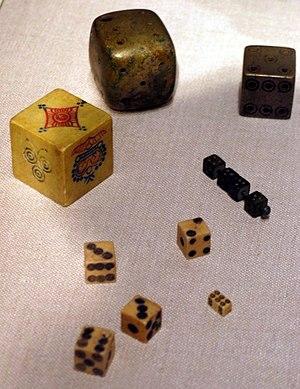
Un dé est un objet, généralement de petite taille et de forme cubique, qui permet de tirer aléatoirement un nombre ou un symbole parmi plusieurs possibilités.
L'histoire des probabilités a commencé avec celle des jeux de hasard. Bien que quelques calculs de probabilité soient apparus dans des applications précises au Moyen Âge, ce n'est qu'au XVIIᵉ siècle que la théorie des probabilités est élaborée. Elle évolue sans vrai formalisme pendant deux siècles autour du célèbre problème des partis, de problèmes d'urnes ou d'autres problèmes issus de jeux. Apparaît alors au XXᵉ siècle la théorie classique des probabilités basée sur la théorie de la mesure et la théorie de l'intégration. Cette théorie s'est depuis lors diversifiée dans de nombreuses applications.